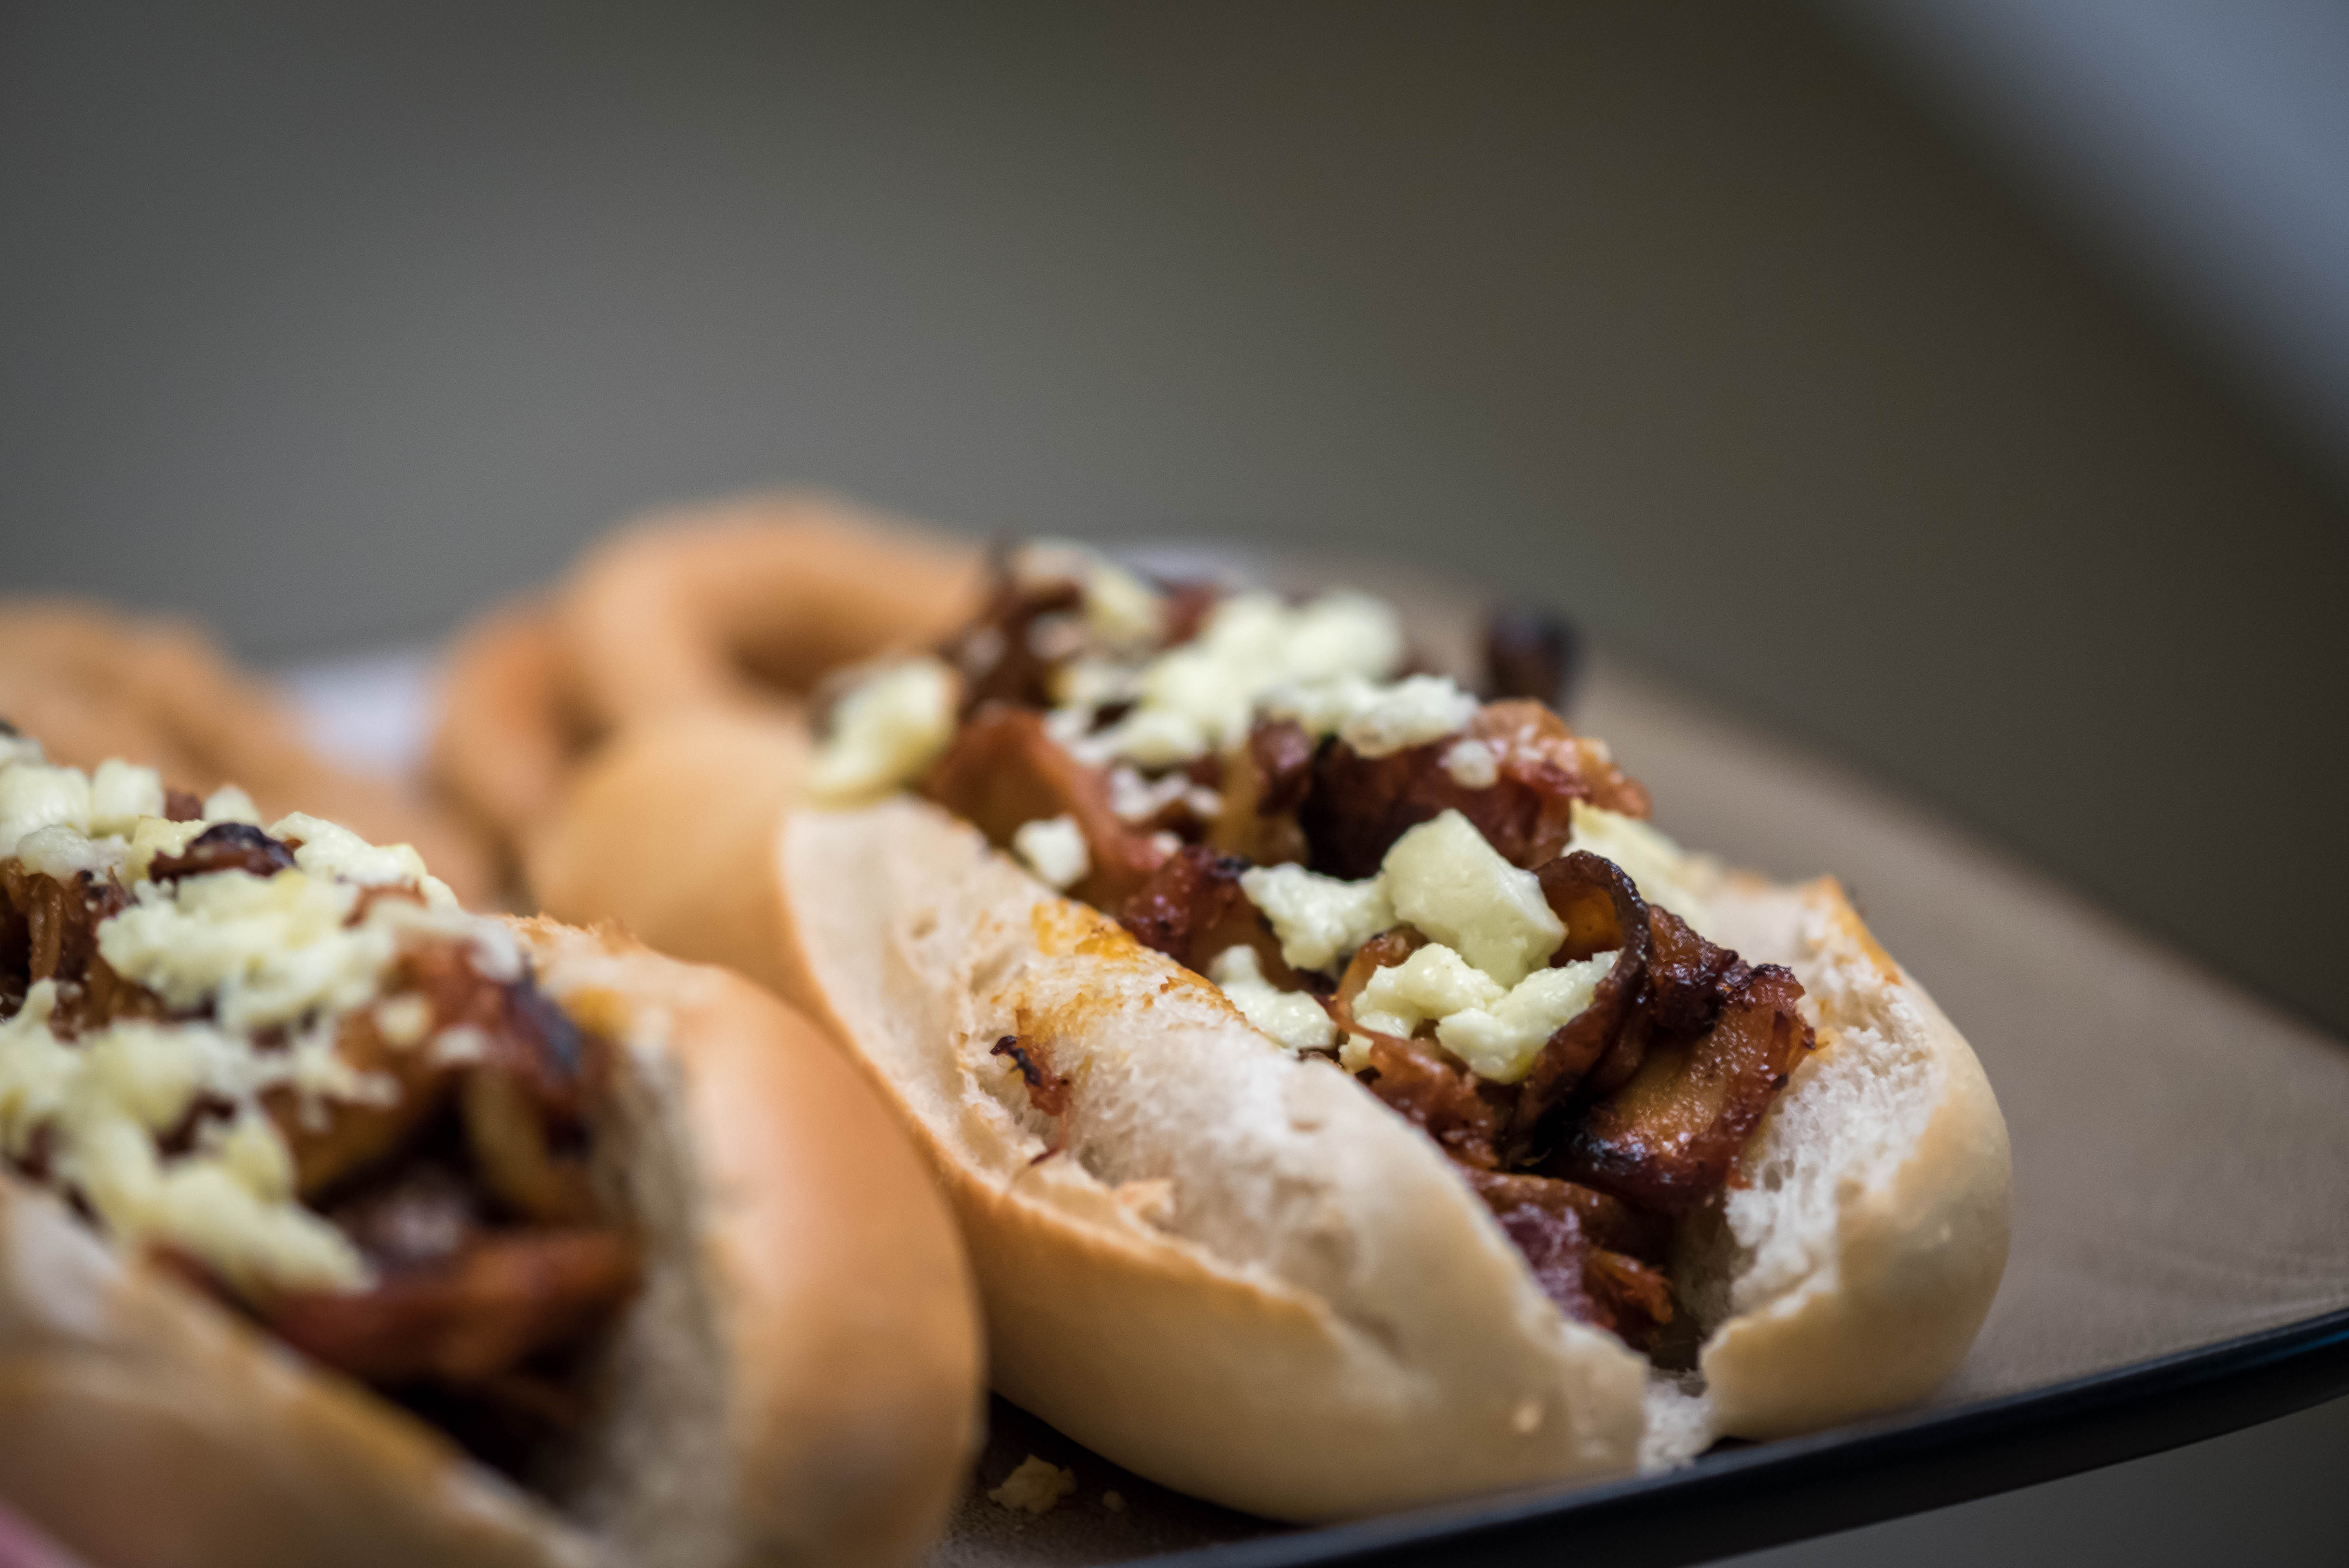
dish, meal, food, produce, macro, breakfast, baking, dessert, cuisine, bacon, flavor, sandwiches